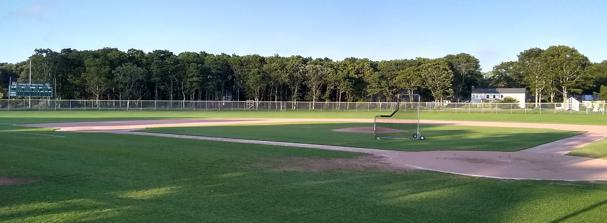
Building: Red Wilson Field
Country: United States of America
Year built: 1957
Baseball venue in Yarmouth, Massachusetts Red Wilson Field Full name Merrill "Red" Wilson Field Address 210 Station Ave Location Yarmouth, Massachusetts Coordinates 41°40′39″N 70°11′38″W / 41.6774°N 70.1940°W / 41.6774; -70.1940 Capacity 5,500 Field size Left Field : 346 ft Center Field : 352 ft Right Field : 338 ft Surface Grass Construction Opened 1957 Renovated 2009 Tenants Yarmouth–Dennis Red Sox Merrill "Red" Wilson Field is a baseball venue in Yarmouth, Massachusetts , home to the Yarmouth–Dennis Red Sox of the Cape Cod Baseball League (CCBL). Dennis-Yarmouth Regional High School is located to the southwest of the field. Red Wilson Field is one of three CCBL ballparks that does not have lights. Constructed in 1957, the field began to be used regularly as the home field of the then "Yarmouth Red Sox" in 1973. In 1981 the field was renamed in honor of Merrill "Red" Wilson, a beloved teacher, administrator, coach and athletic director at Dennis-Yarmouth High School . Wilson was a seven-time CCBL all-star catcher for Yarmouth in the late 1950s and early 1960s. He went on to manage the team for 16 seasons and was inducted into the CCBL Hall of Fame as part of its inaugural class in 2000. A game at Merrill "Red" Wilson Field, home of the Y-D Red Sox Major improvements were made to Red Wilson Field thanks to a 2009 grant from the Yawkey Foundation. The ballpark hosted the CCBL's annual all-star game and home run derby festivities in 1996, 2006 and 2013, and has seen the Red Sox claim eight CCBL league titles, most recently in the three consecutive seasons from 2014 to 2016. The ballpark has been the summertime home of dozens of future major leaguers such as Buster Posey , Craig Biggio and Chris Sale . The creative culinary offerings of the concession stand at Red Wilson Field have garnered national media attention from such publications as Baseball America , The Boston Globe , and MLB.com . Thousands of "donut burgers" have been sold at the ballpark since the concept was introduced in 2004 by its creator, "Burger Bob" Phillips. In lieu of a traditional hamburger bun , patrons can opt to order their burger served between the sliced halves of a donut . Various donut and topping combinations are given baseball-themed nicknames with gastric double-entendres such as "The Hurler", "The Sinker", and "The Boston Screamer". See also Cape Cod Baseball League Cape Cod Baseball League ballparks Yarmouth-Dennis Red Sox References